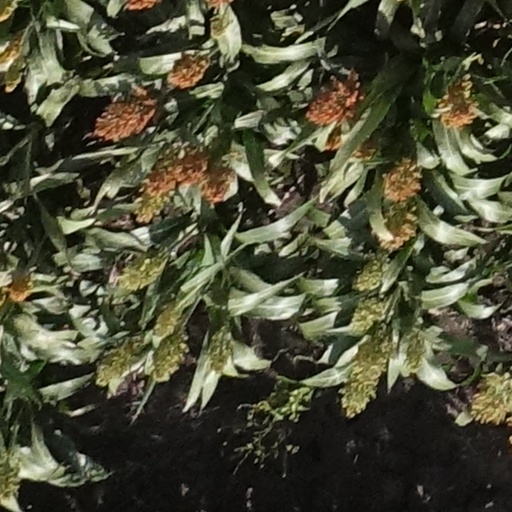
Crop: sorghum